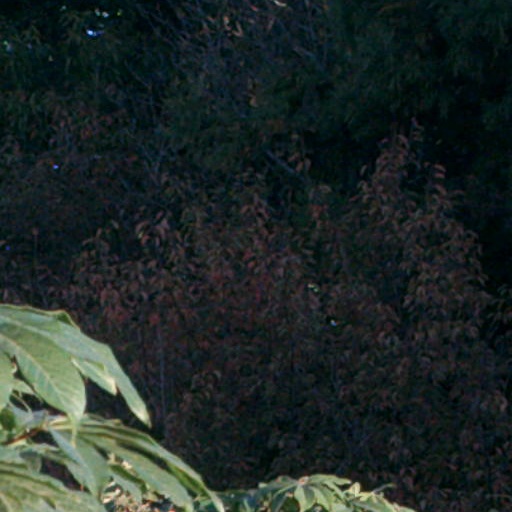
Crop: cassava